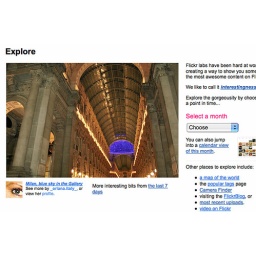
Milan, blue sky in the Gallery